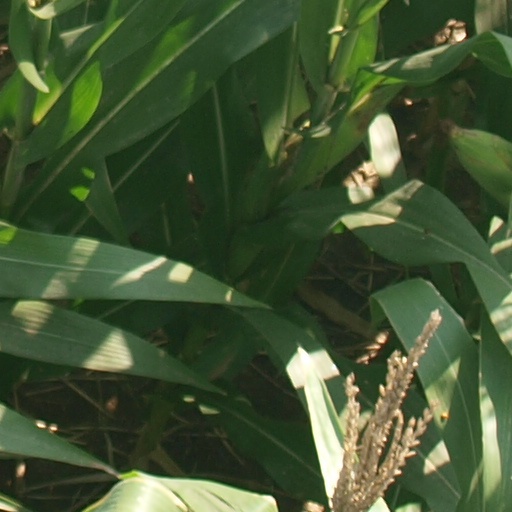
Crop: maize; corn